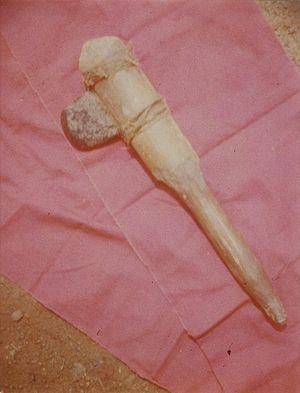
Scan d'une photographie prise en 1979. Hache de pierre, offerte par des Oyaricoulets, également connus sous le nom d'indiens «